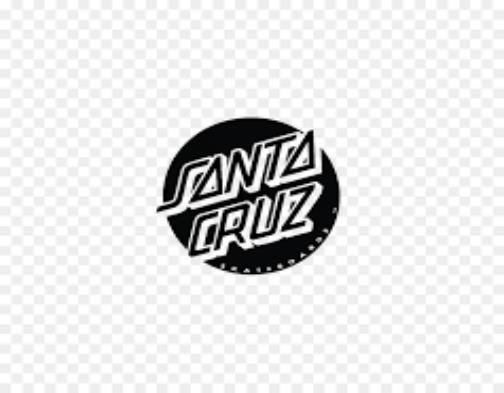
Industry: Sports